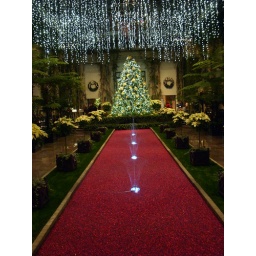
See all the cranberries in the water in front of the tree